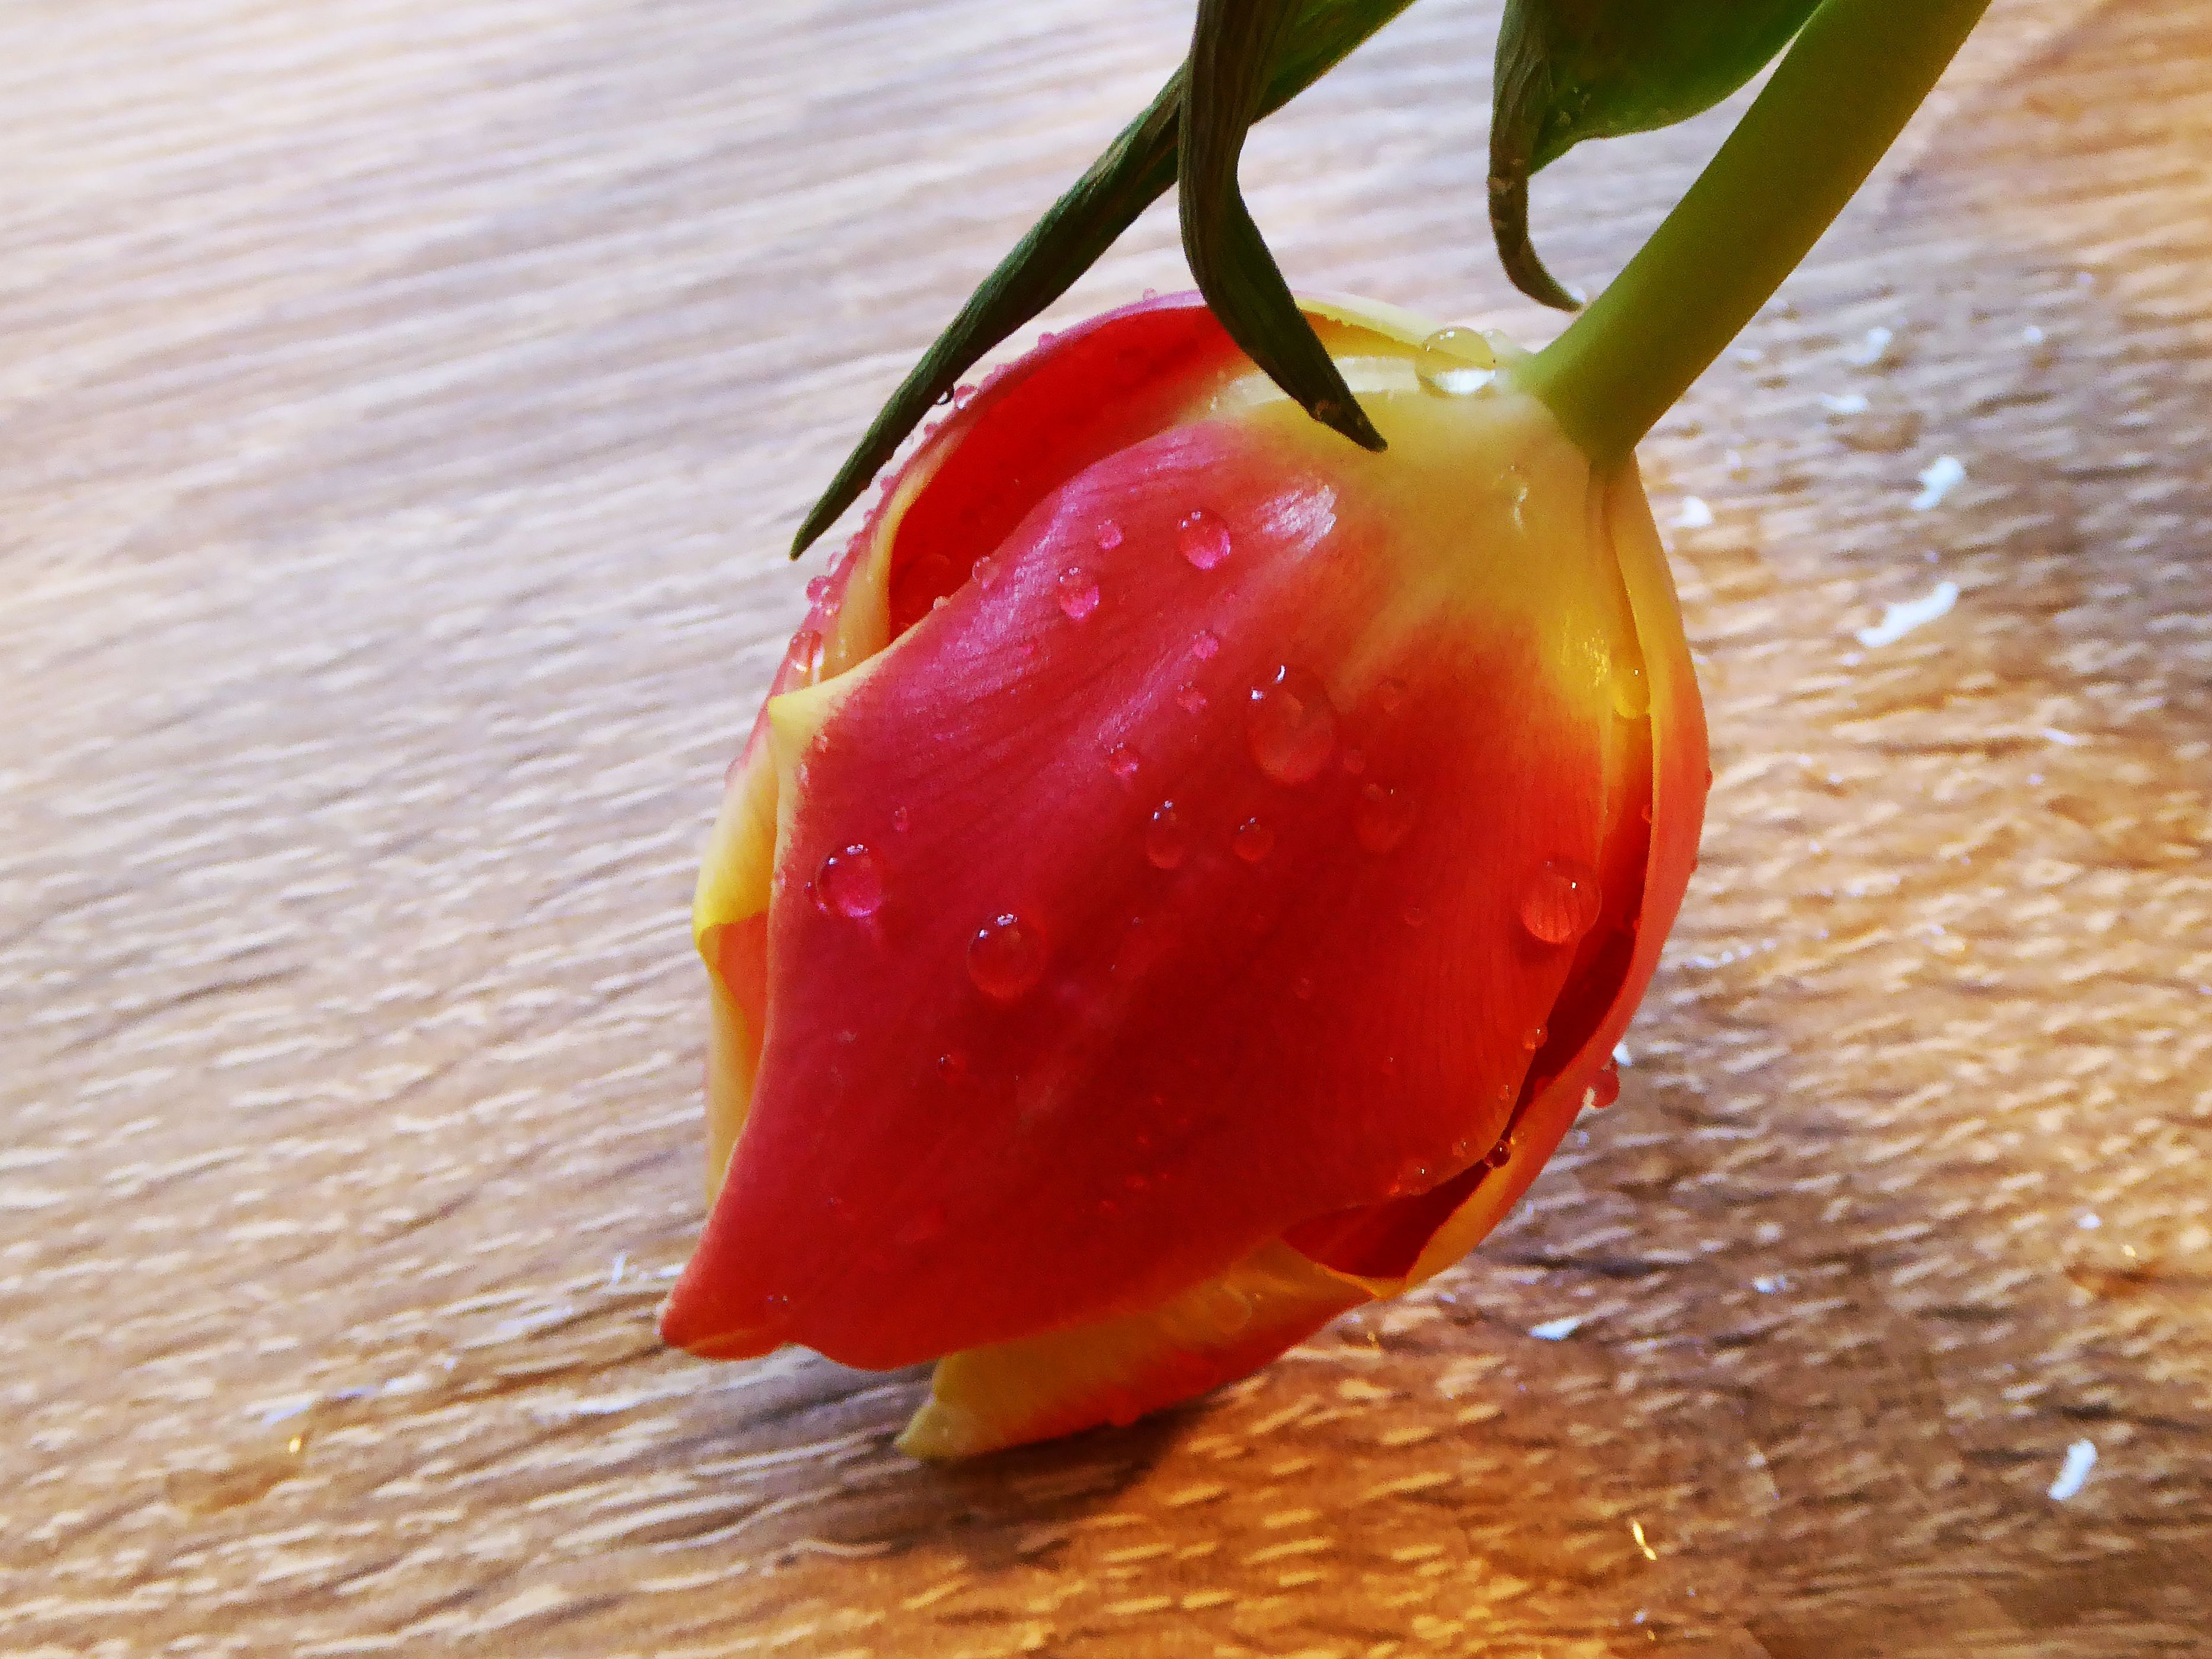
plant, fruit, flower, tulip, food, spring, produce, vegetable, yellow, peppers, salmon, moist, drop of water, macro photography, public record, flowering plant, schnittblume, chili pepper, land plant, bell peppers and chili peppers, habanero chili